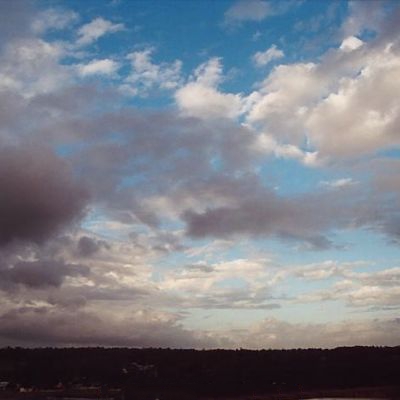
Cloud type: Stratocumulus (Sc)